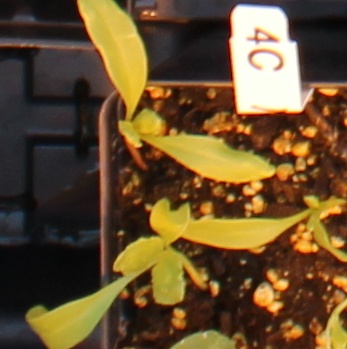
Label: Sugar beet